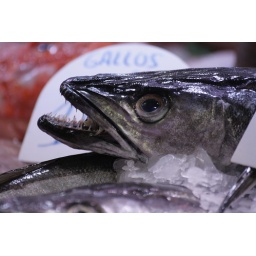
Fresh fish available at La Boqueria market in Barcelona.